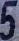
Number: 5